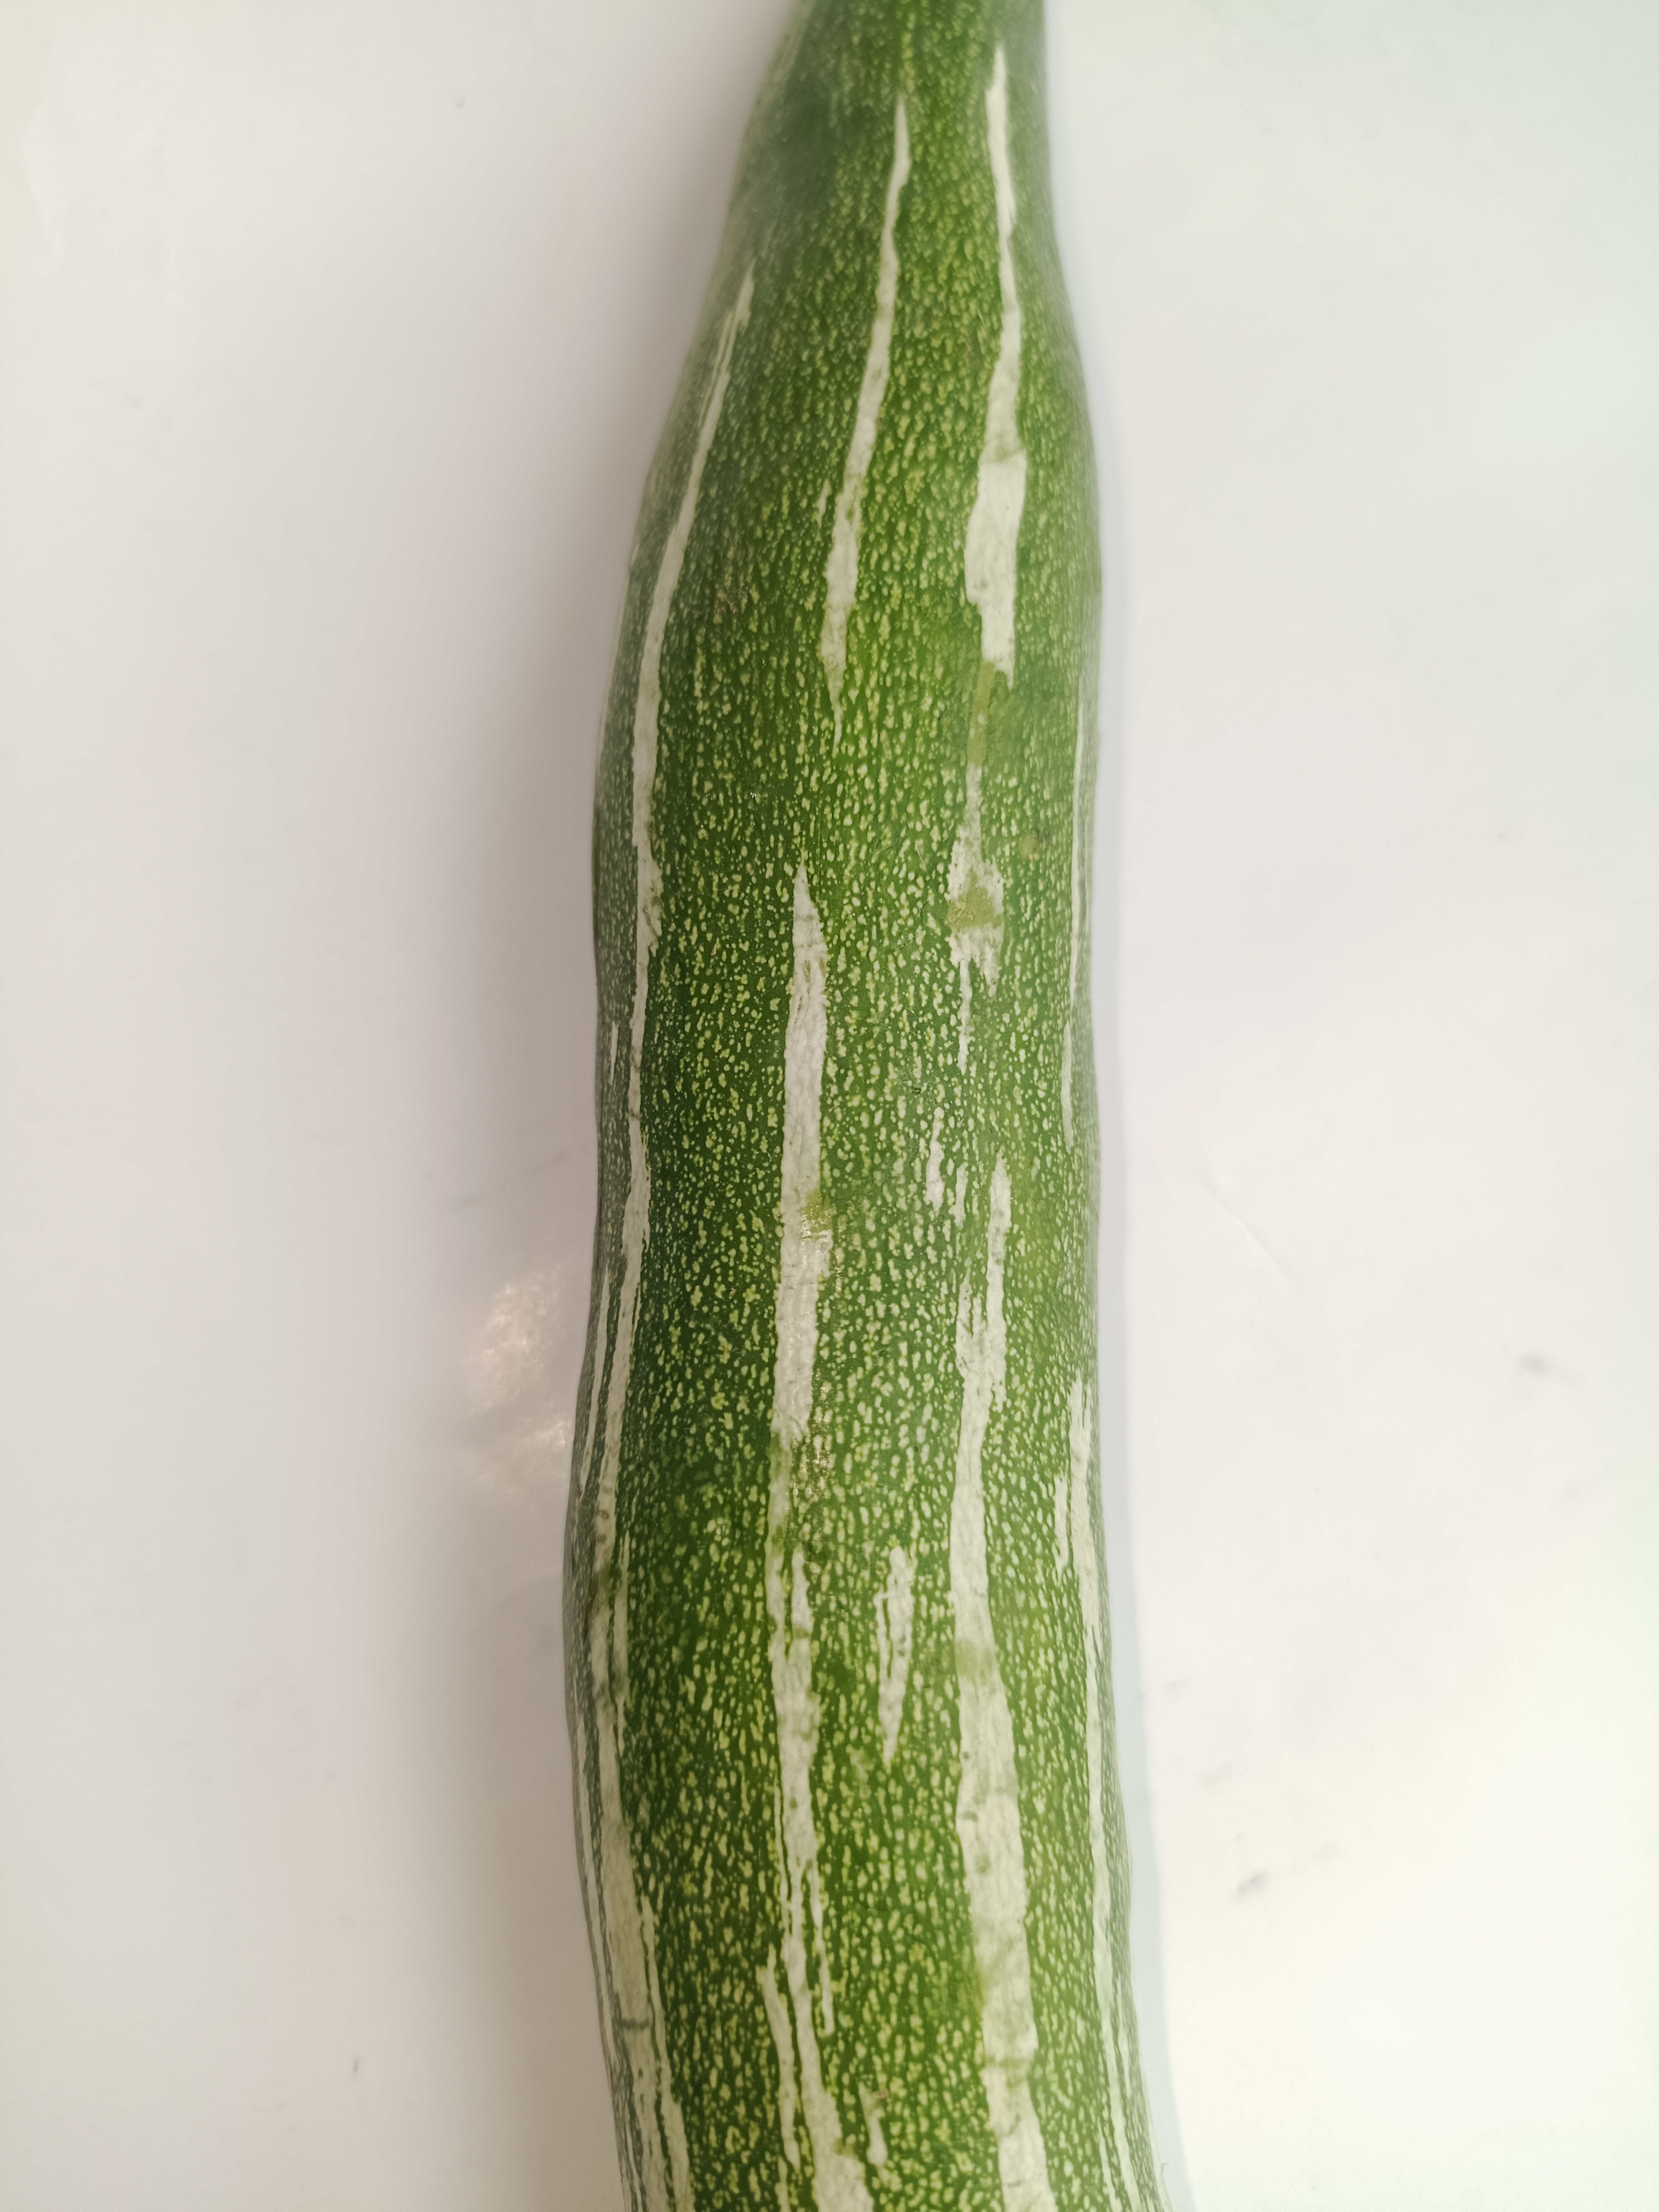
Label: Trichosanthes cucumerina